William Whitelaw (Perth MP)

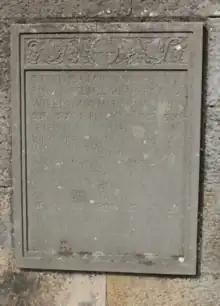
Plaque to William Whitelaw MP on Ratho church hall

William Whitelaw (15 March 1868 – 19 January 1946) was a Conservative politician in Scotland and a long serving railway director and chairman. He was the third son of Alexander Whitelaw and a younger brother of Graeme Whitelaw.